La Bayadère

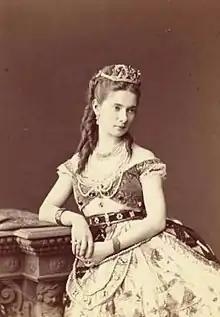

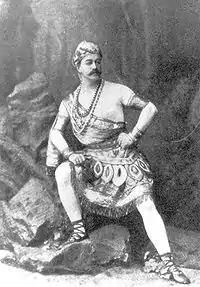

In the next scene the depressed Solor smokes opium. In his dream-like euphoria he has a vision of Nikiya's shade (or spirit) in a nirvana among the star-lit mountain peaks of the Himalayas called "The Kingdom of the Shades". Here, the lovers reconcile among the shades of other "bayadères". (In the original 1877 production, this scene took place in an illuminated enchanted palace in the sky.) When Solor awakes, preparations are underway for his wedding to Gamzatti.